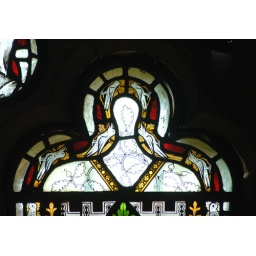
Oak grisaille on trelliswork bordered by white birds perched on yellow stems on ruby ground. c1330-40.